Tabernacle (concert hall)

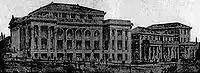
A pencil drawing of a large church and three other buildings.

The building was designed by noted Chattanooga architect Reuben Harrison Hunt, along with three other buildings for the same site including a nurses dormitory and a hospital building. (None of these other buildings survive to the present day). The plans were revealed in November 1907 and depict a church building somewhat larger than what was finally constructed, extending all the way to the corner of Luckie and Spring Street (see photo).